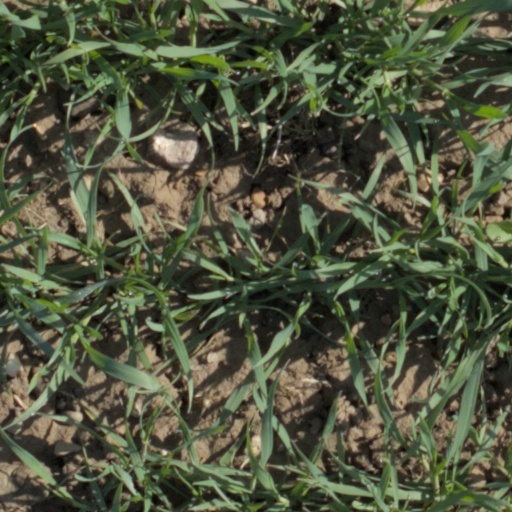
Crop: wheat